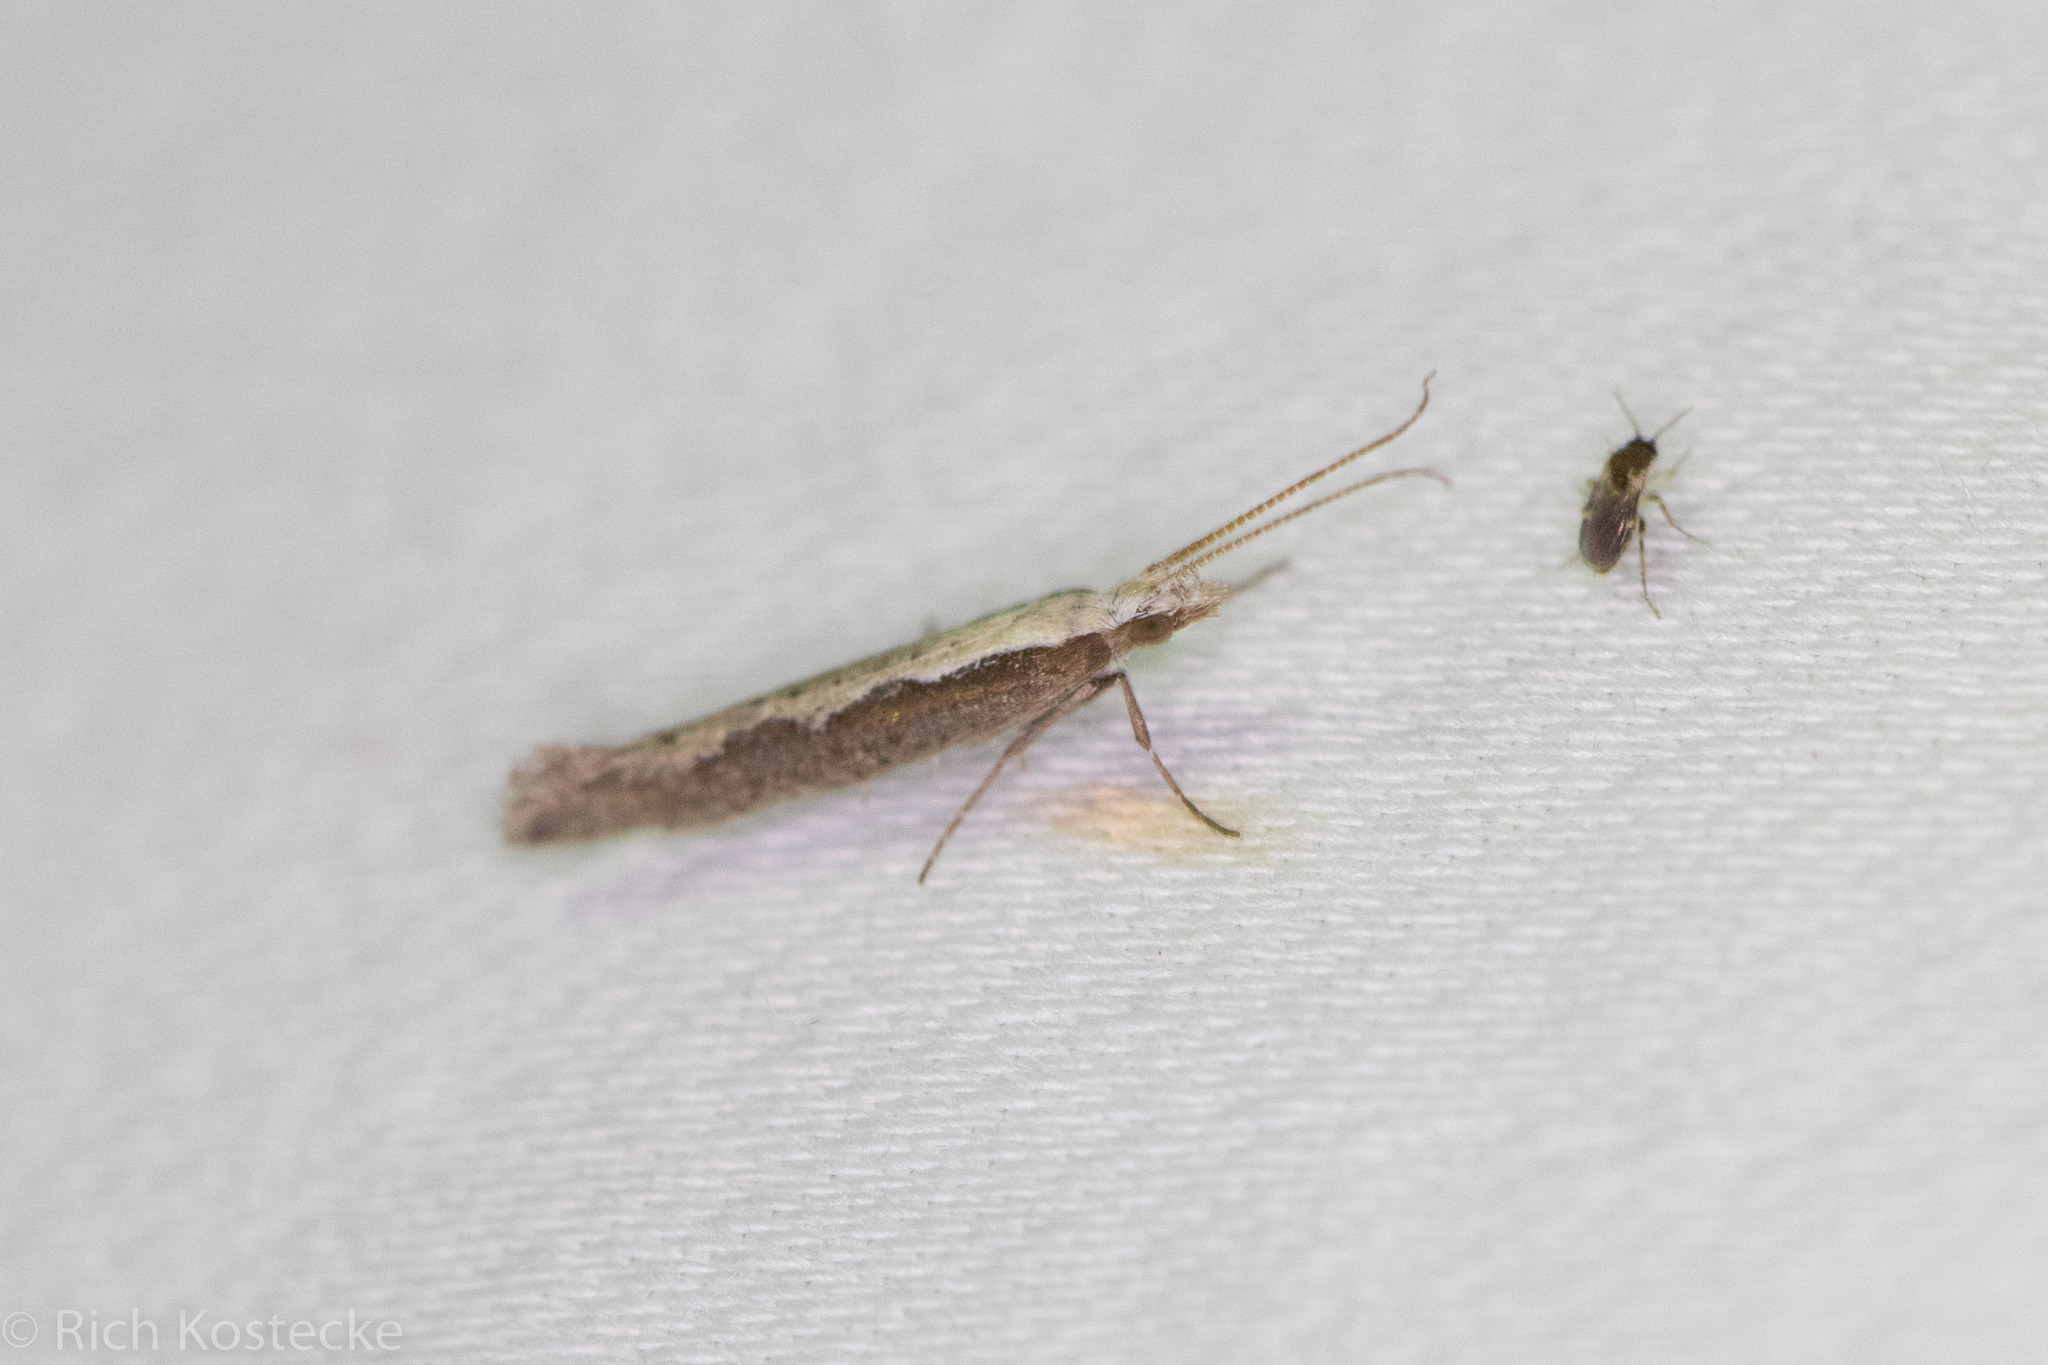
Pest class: diamondback_moth